Mario Castelnuovo-Tedesco

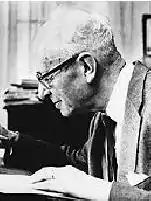
image of Mario Castelnuovo

Mario Castelnuovo-Tedesco (3 April 1895 – 16 March 1968) was an Italian composer, pianist and writer. He was known as one of the foremost guitar composers in the twentieth century with almost one hundred compositions for that instrument. In 1939 he emigrated to the United States and became a film composer for Metro-Goldwyn-Mayer for some 200 Hollywood movies for the next fifteen years. He also wrote concertos for Jascha Heifetz and Gregor Piatigorsky.